Wrestlepalooza (1995)

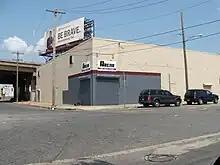
The ECW Arena.

Wrestlepalooza, the first Wrestlepalooza professional wrestling event produced by Extreme Championship Wrestling (ECW), took place on August 5, 1995 at the ECW Arena in Philadelphia, Pennsylvania in the United States. Four matches from Wrestlepalooza were aired in syndication on the August 15 and August 22, 1995 episodes of "ECW Hardcore TV".